Durlacher House

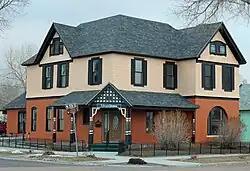
Durlacher House in 2014

The Durlacher House, or Durlacher Residence is a Queen Anne style house in Laramie, Wyoming. It was built between 1875 and 1878 by Charles Klingerman. In 1878 it was purchased by German immigrants Simon and Hannah Durlacher.